Wind turbine design

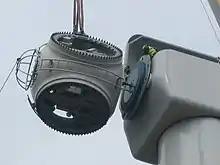
A Wind turbine hub being installed

The ratio between the blade speed and the wind speed is called tip-speed ratio. High efficiency 3-blade-turbines have tip speed/wind speed ratios of 6 to 7. Wind turbines spin at varying speeds (a consequence of their generator design). Use of aluminum and composite materials has contributed to low rotational inertia, which means that newer wind turbines can accelerate quickly if the winds pick up, keeping the tip speed ratio more nearly constant. Operating closer to their optimal tip speed ratio during energetic gusts of wind allows wind turbines to improve energy capture from sudden gusts.